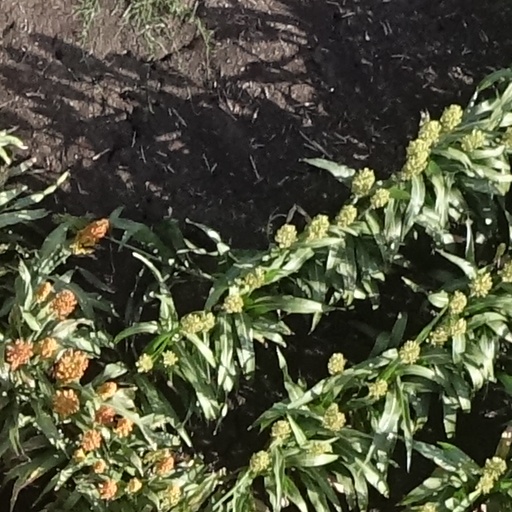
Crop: sorghum